Epiphany (holiday)

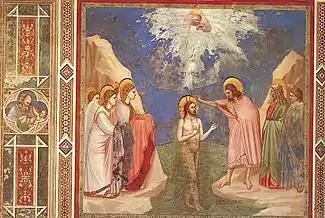
"Baptism of Christ" fresco by Giotto di Bondone, c. 1305 (Cappella Scrovegni, Padua, Italy)

In the Latin Church, from 1893 until 1955, Epiphany was celebrated as an eight-day feast, known as the Octave of Epiphany, beginning on January 6 and ending on January 13. The Sunday within that octave had been the feast of the Holy Family, and Christmastide was reckoned as the twelve days ending on January 5, followed by the January 6–13 octave. Before the 1969 revision of its liturgy, the Sundays following the Octave of Epiphany or, when this was abolished, following the Feast of the Baptism of the Lord, which was instituted to take the place of the Octave Day of Epiphany were named as the "Second (etc., up to Sixth) Sunday after Epiphany", as the at least 24 Sundays following Pentecost Sunday and Trinity Sunday were known as the "Second (etc.) Sunday after Pentecost". (If a year had more than 24 Sundays after Pentecost, up to four unused post-Epiphany Sundays were inserted between the 23rd and the 24th Sunday after Pentecost.) The "Encyclopedia of Catholic Devotions and Practices", which has received the imprimatur of John Michael D'Arcy, with reference to Epiphanytide, thus states that "The Epiphany season extends from January 6 to Septuagesima Sunday, and has from one to six Sundays, according to the date of Easter. White is the color for the octave; green is the liturgical color for the season."